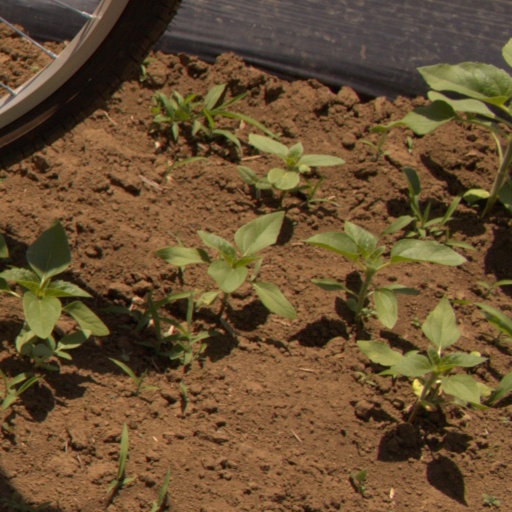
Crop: Jerusalem artichoke